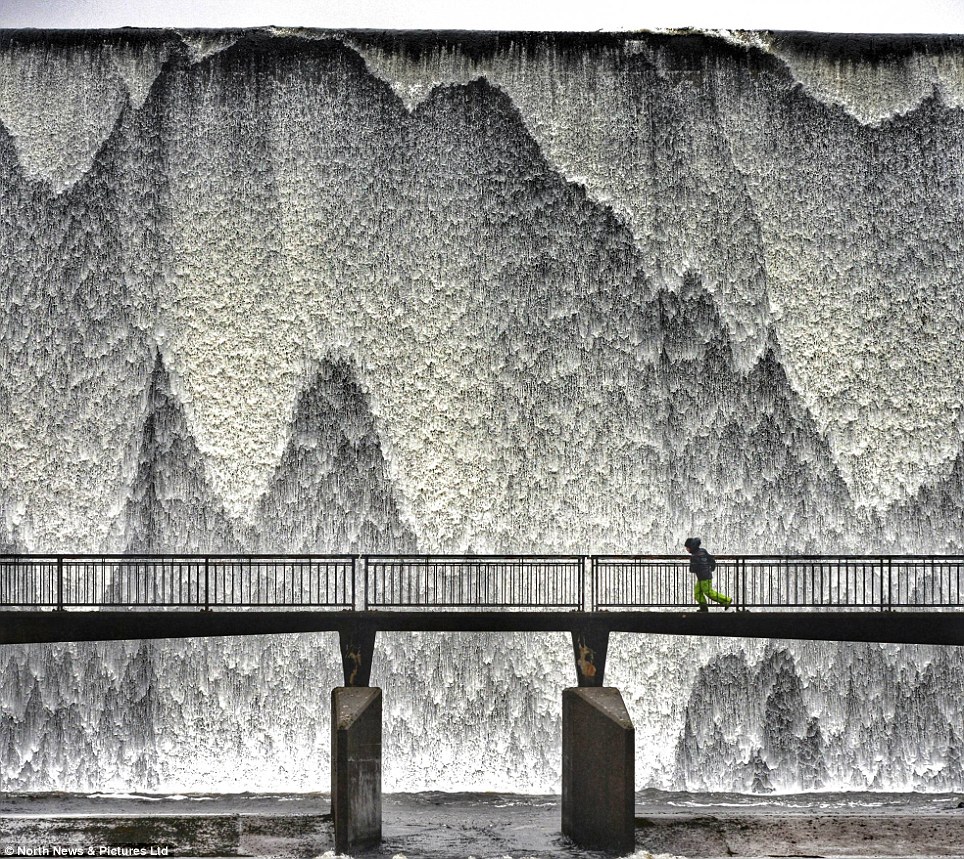
Weather: rain or strom